Moiety conservation

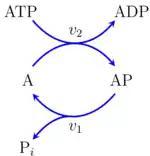
Phosphorylation Cycle. Moiety A is conserved.

Most, if not all, of these cycles, are time-scale-dependent. For example, although a protein in a phosphorylation cycle is conserved during the interconversion, over a longer time scale, there will be low levels of protein synthesis and degradation, which change the level of protein moiety. The same applies to cycles involving ATP, NAD, etc. Thus, although the concept of a moiety-conserved cycle in biochemistry is a useful approximation, over time scales that include significant net synthesis and degradation of the moiety, the approximation is no longer valid. When invoking the conserved-moiety assumption on a particular moiety, we are, in effect, assuming the system is closed to that moiety.